Kazuma Station

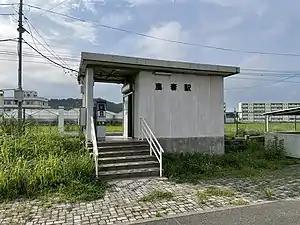
Kazuma Station, July 2022

is a railway station in the city of Higashimatsushima, Miyagi Prefecture, Japan, operated by East Japan Railway Company (JR East).